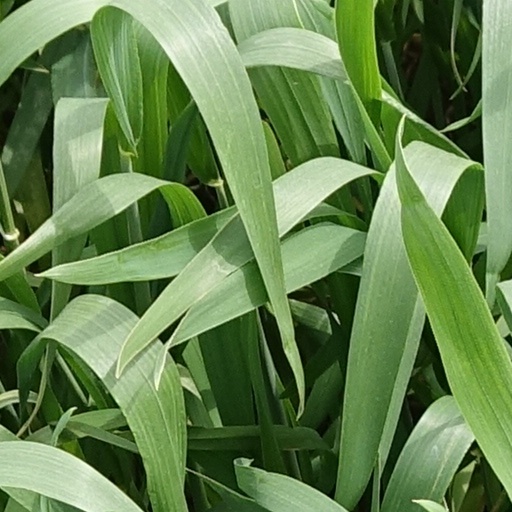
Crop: wheat